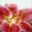
Label: tulip